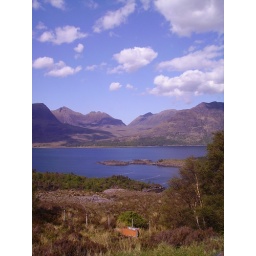
Our car parkk while out mountain biking in Torridon